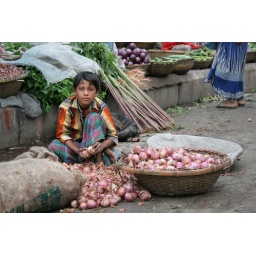
Bangladeshi boy in the market